Tongdosa

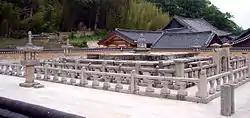
Geumgang Gyedan (Diamond Altar) behind Daeungjeon (main Dharma Hall)

The following gate is the Gate of the Guardians of the Four Directions or Four Heavenly Kings, each of whom watches over one cardinal direction. They are the protectors of the world and fighters of evil, each able to command a legion of supernatural creatures to protect the Dharma (Buddhist teachings).